V. K. Singh

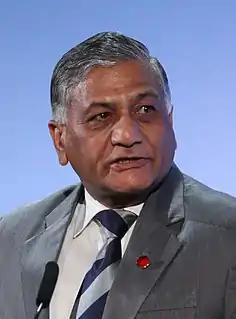
Singh as Minister of External Affairs.

Singh was promoted to the rank of major general and appointed General Officer Commanding (GOC) Victor Force - a division-sized formation in the Rashtriya Rifles in Jammu and Kashmir. The Victor Force is responsible for the districts of Anantnag, Pulwama, Shopian, Kulgam and Budgam. For his distinguished service as GOC Victor Force, he was awarded the Ati Vishisht Seva Medal on 26 January 2003. After a one-and-a-half tenure, he took over as the Chief of Staff (COS) of the XV Corps. As the COS and the officiating Corps Commander, he was involved in the relief operations in the aftermath of the devastating 2005 Kashmir earthquake, the deadliest earthquake to hit South Asia since the 1935 Quetta earthquake.